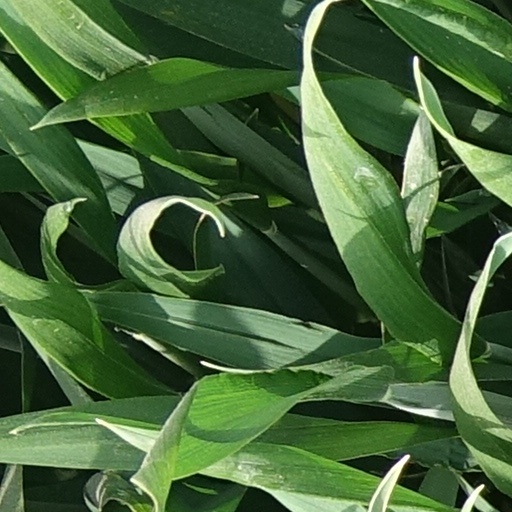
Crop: wheat